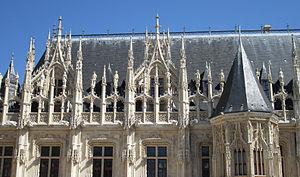
Palais de justice de Rouen, Août 2009 Nrf: Parlément d'Nouormandie à Rouën, Août 2009